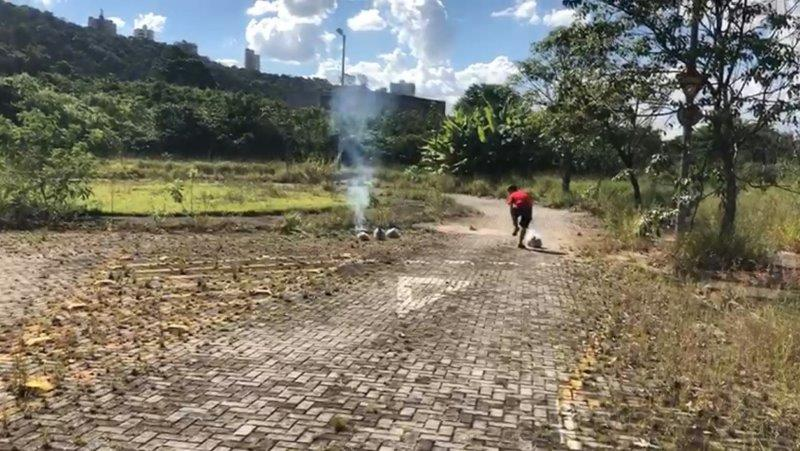
Fire: no
Smoke: yes